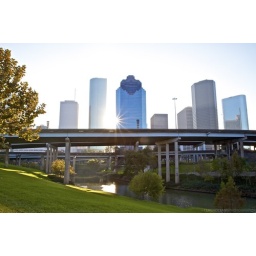
Photographed around 10am; I was standing in the park just below the Sabine Street bridge